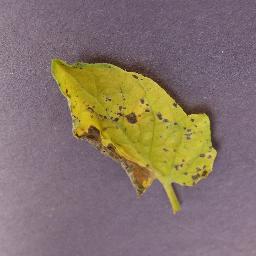
Label: Tomato___Septoria_leaf_spot